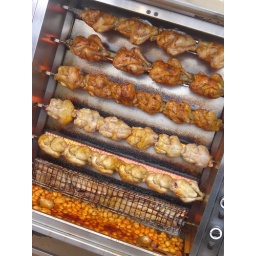
the BEST rotisserrie chicken stand in the market